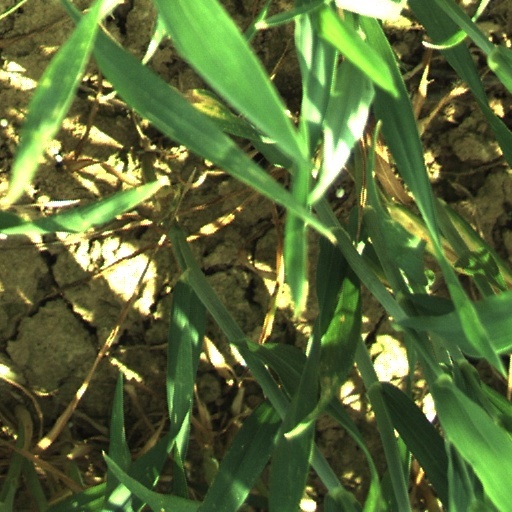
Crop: wheat